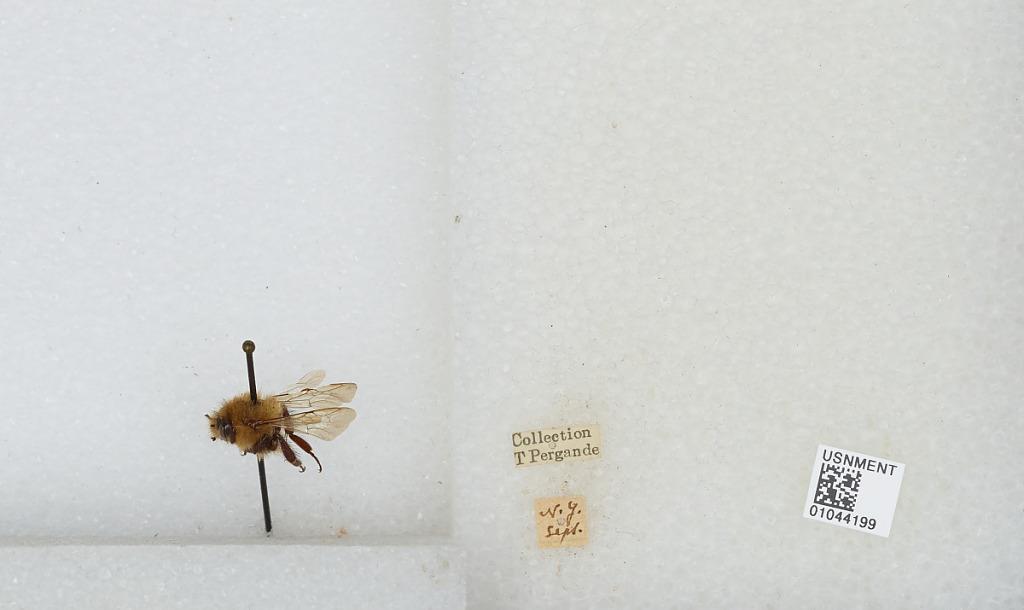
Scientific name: Bombus sp.
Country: United States
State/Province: New York